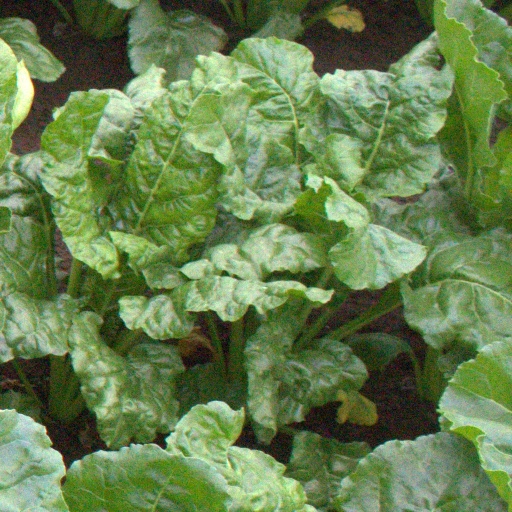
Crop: sugar beet